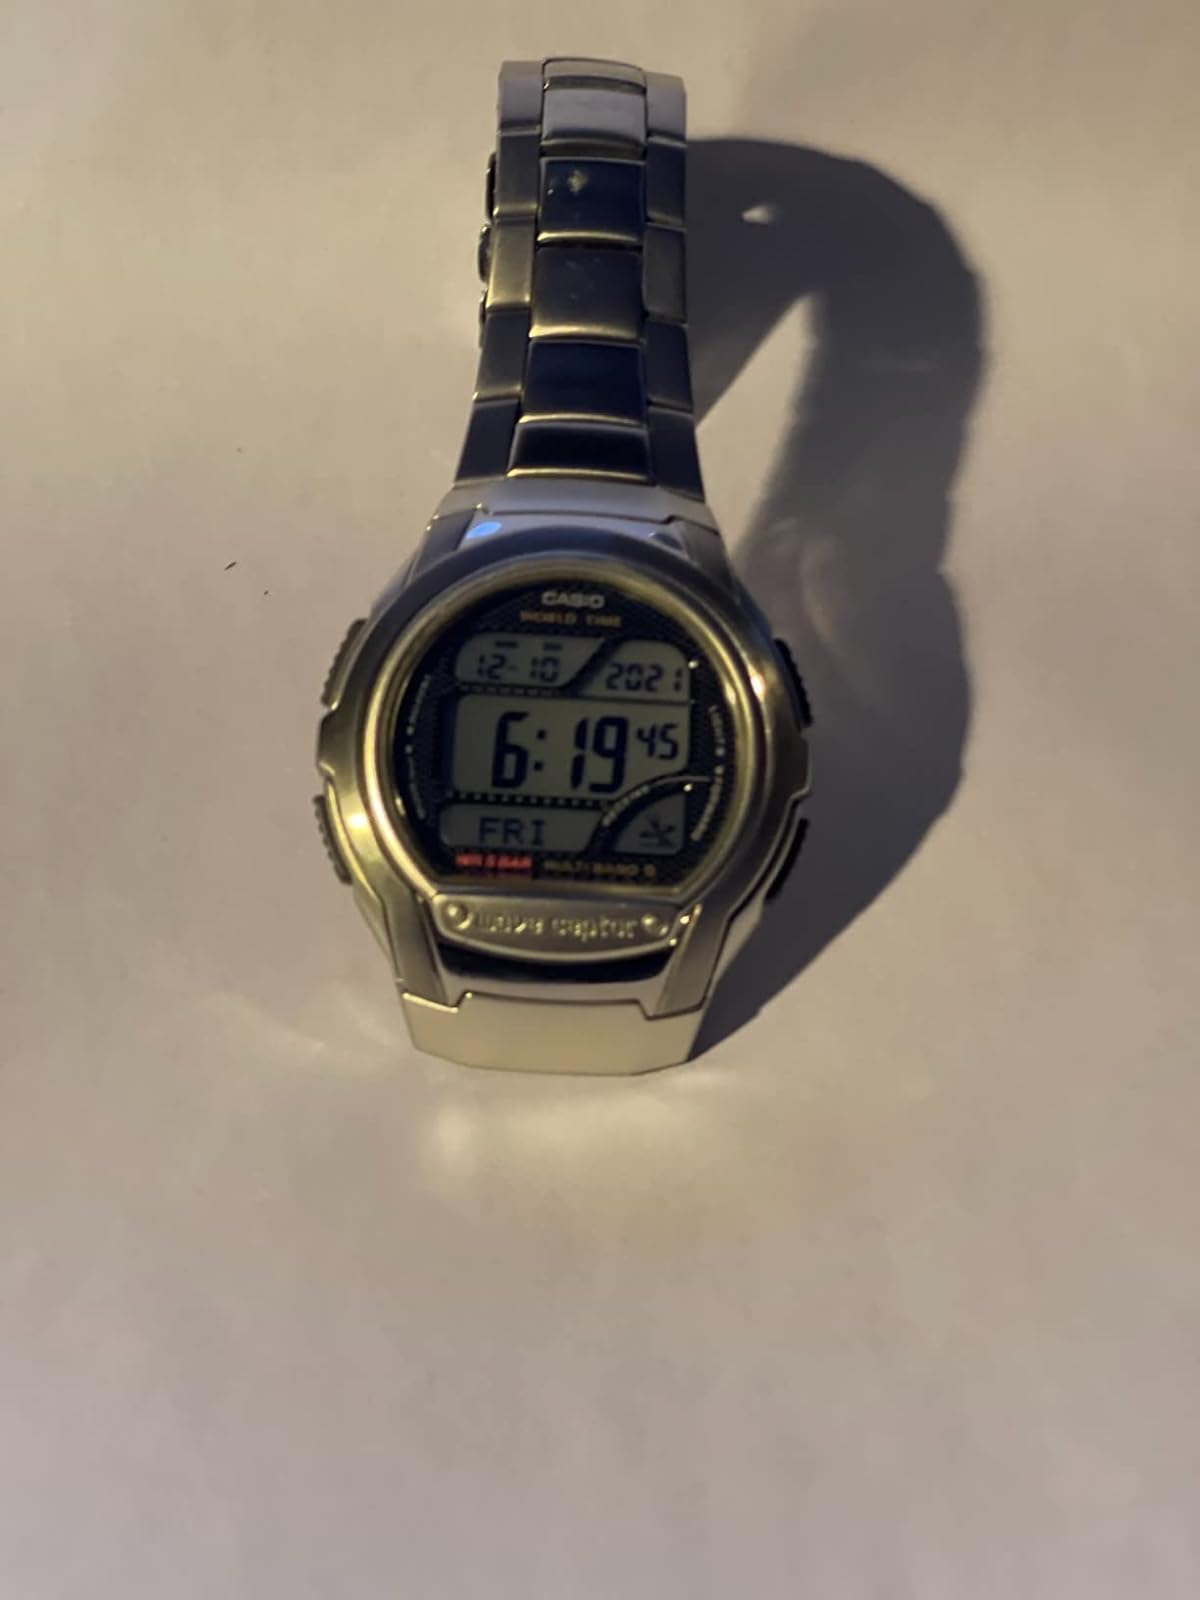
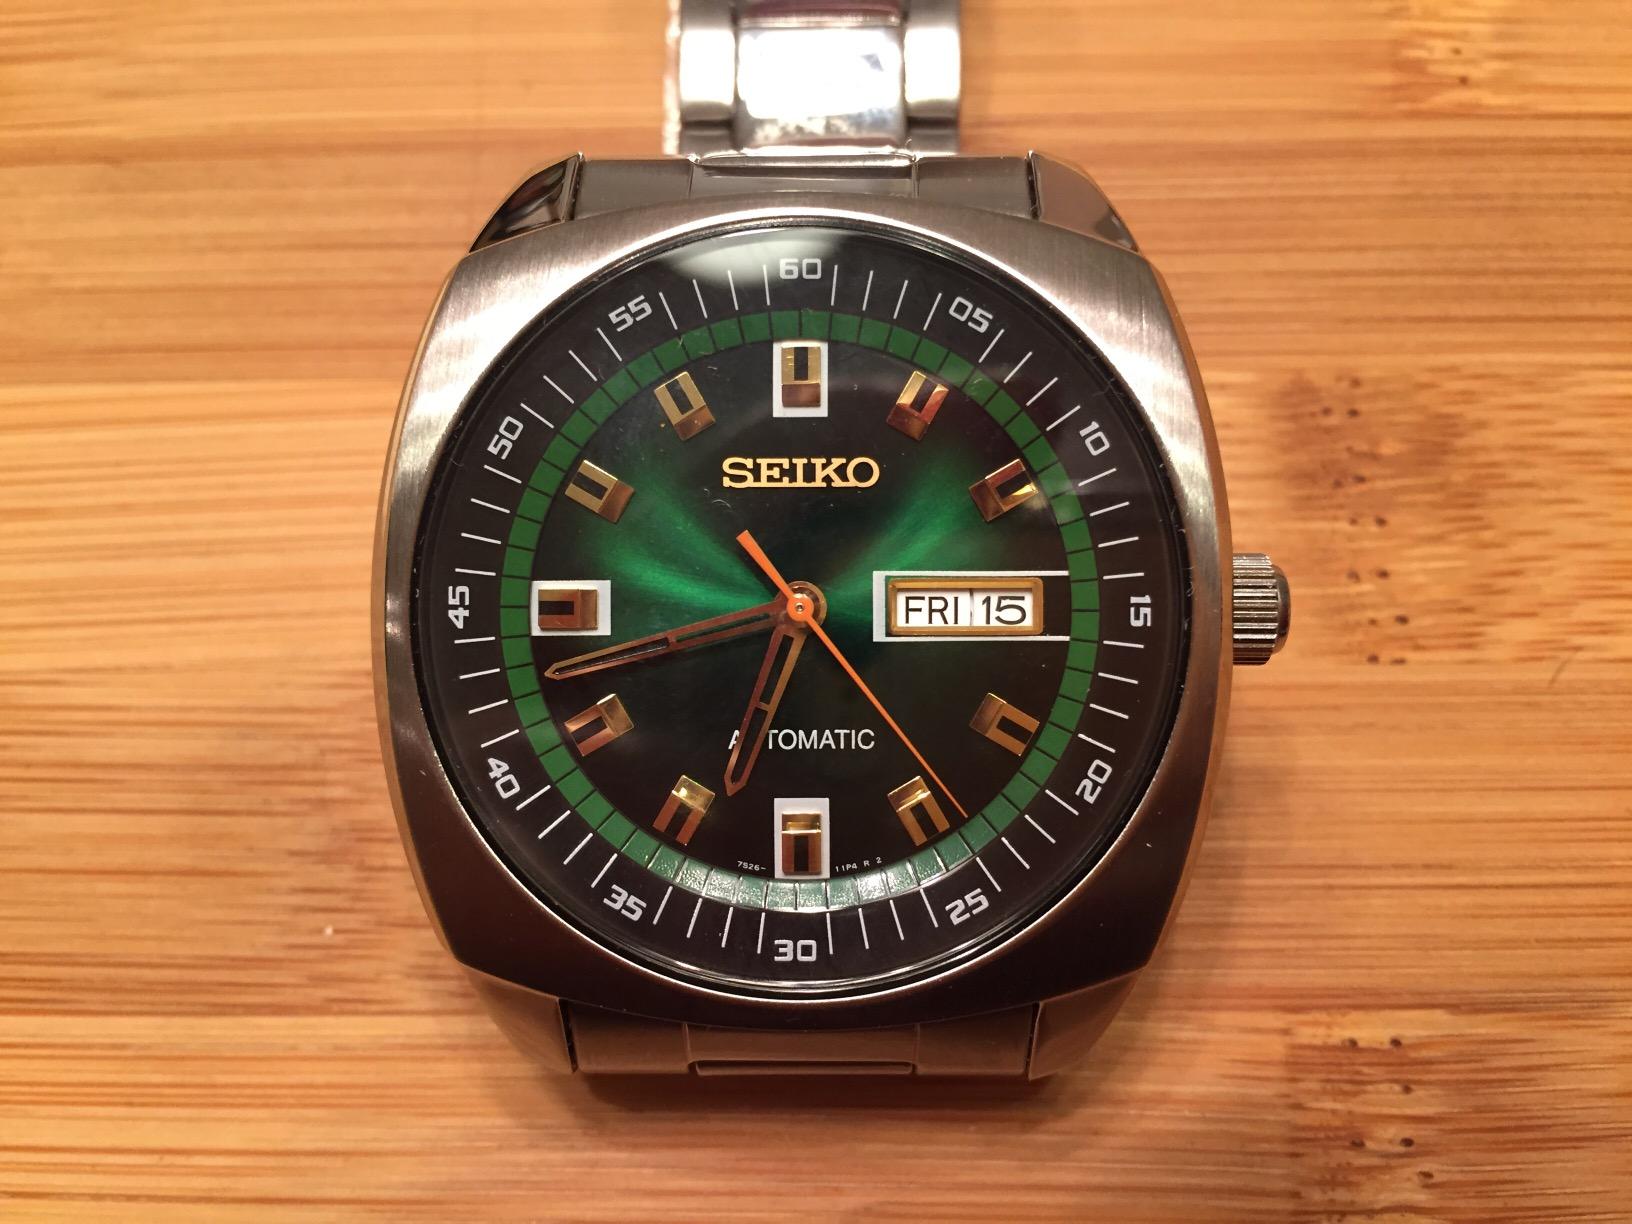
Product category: accessories_watch
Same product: no